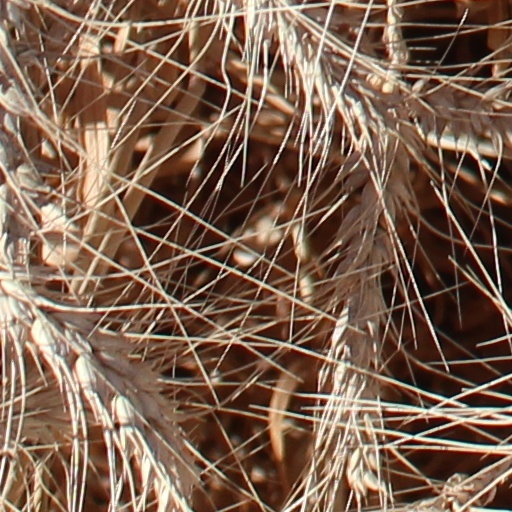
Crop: wheat